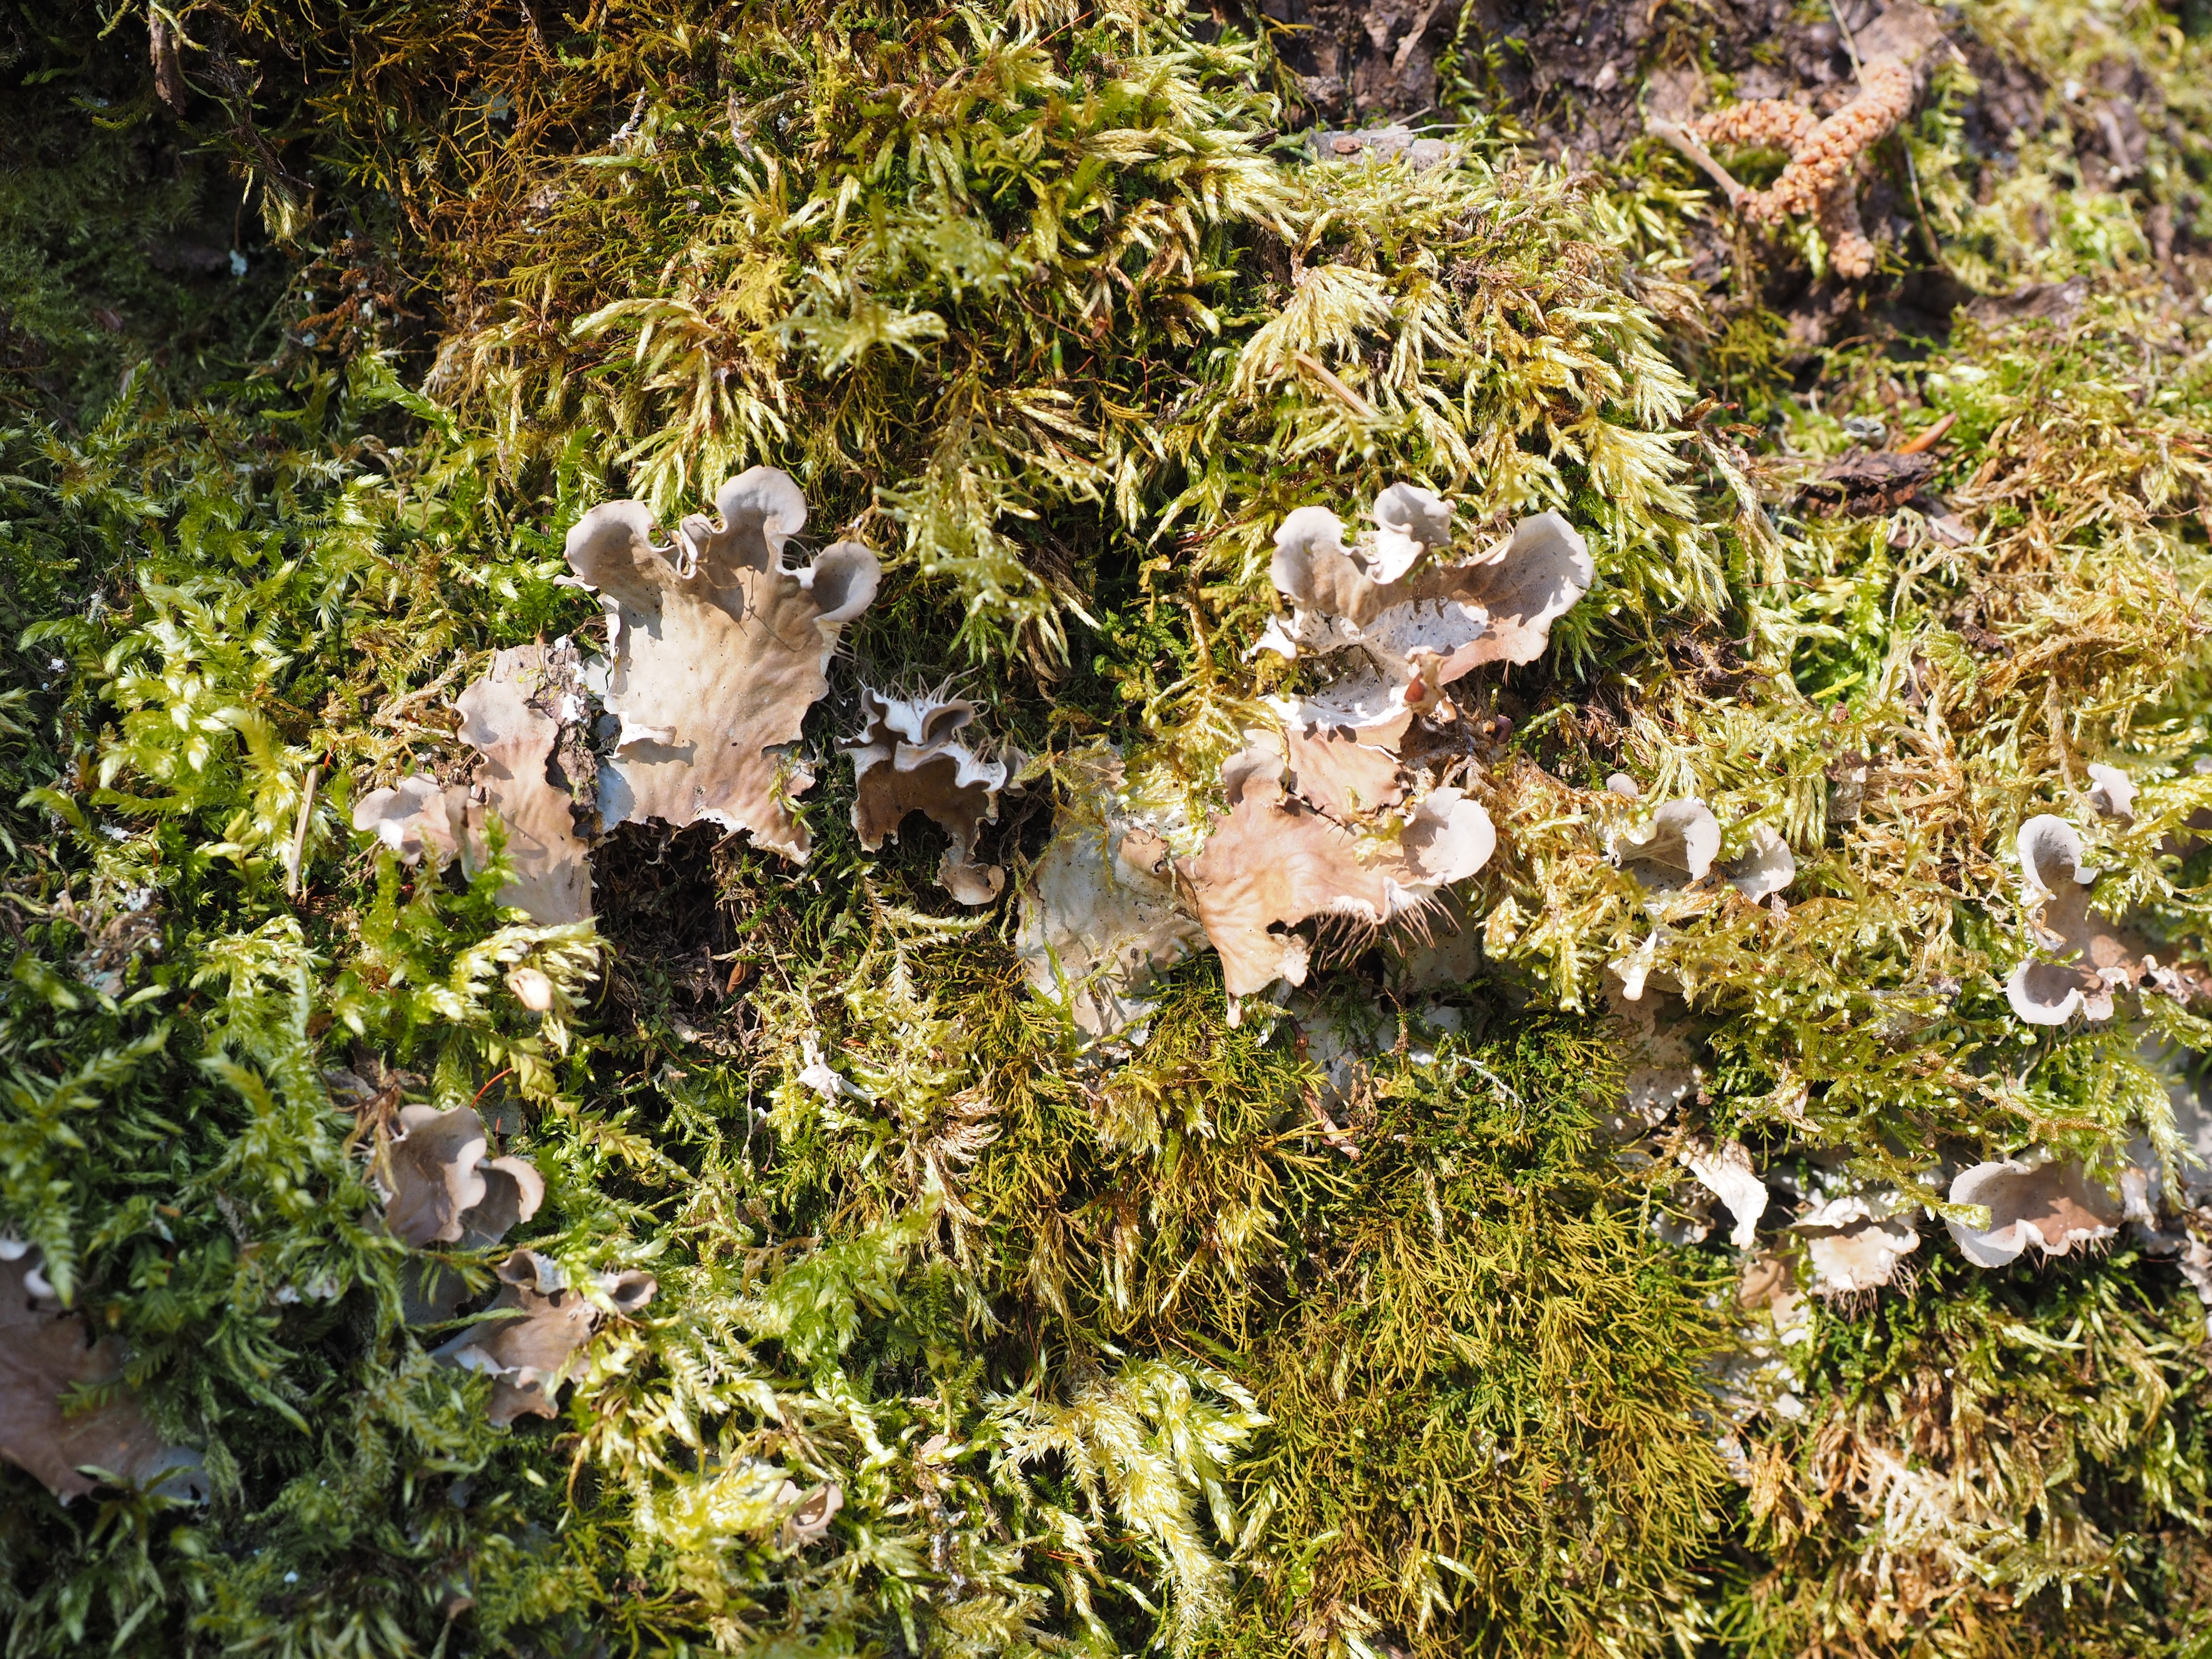
tree, forest, plant, leaf, flower, moss, pond, wildlife, jungle, autumn, brown, garden, flora, fauna, forest floor, mushrooms, woodland, habitat, wavy, thin, tattered, natural environment, mycorrhiza, curled crater elle, craterellus sinuosus, pseudocraterellus undulatus, chanterelle related, cantharellaceae, krauser paid ling, crater elle, paid ling, craterellus